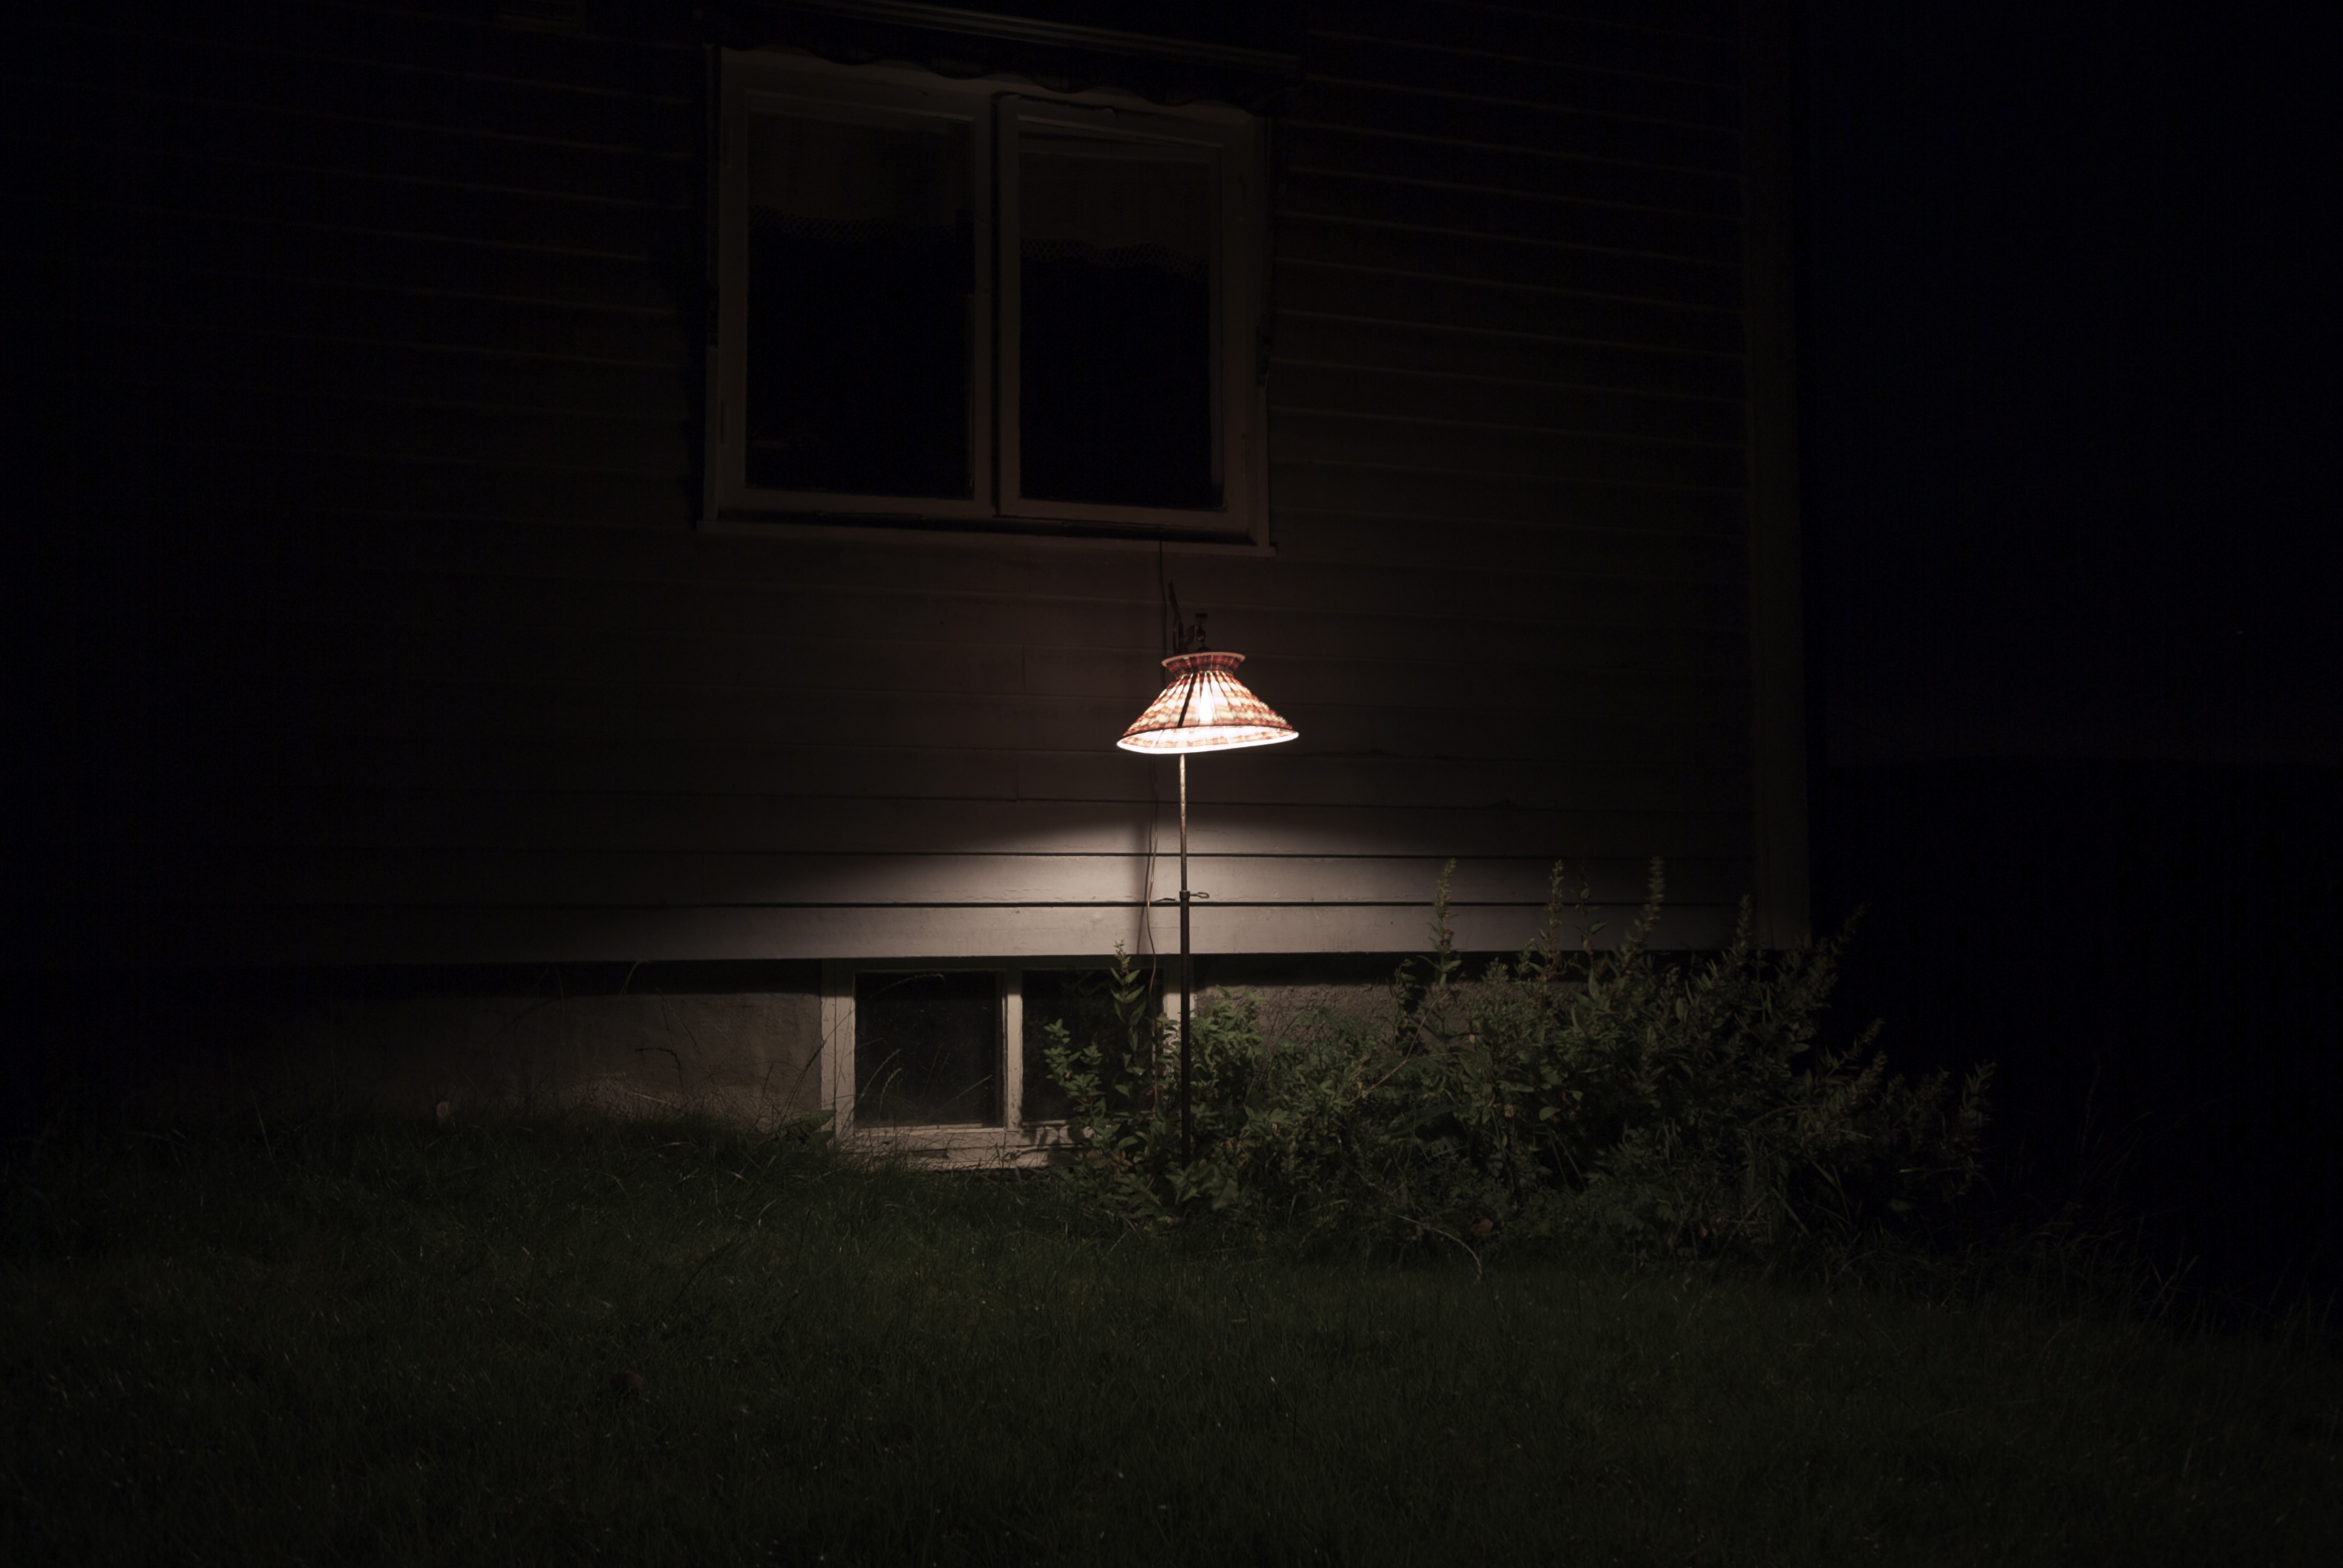
light, night, house, sunlight, atmosphere, evening, reflection, darkness, street light, lighting, light fixture, shape